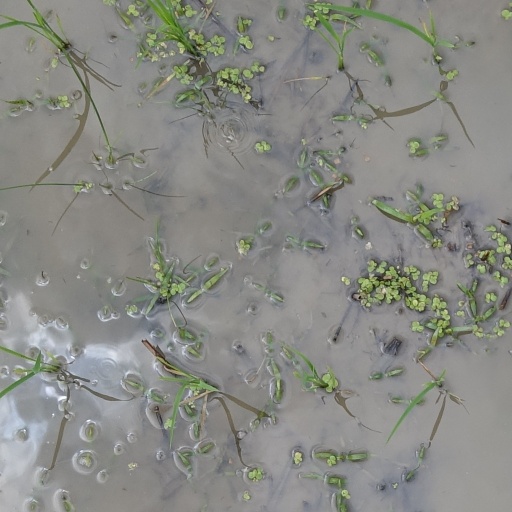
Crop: rice